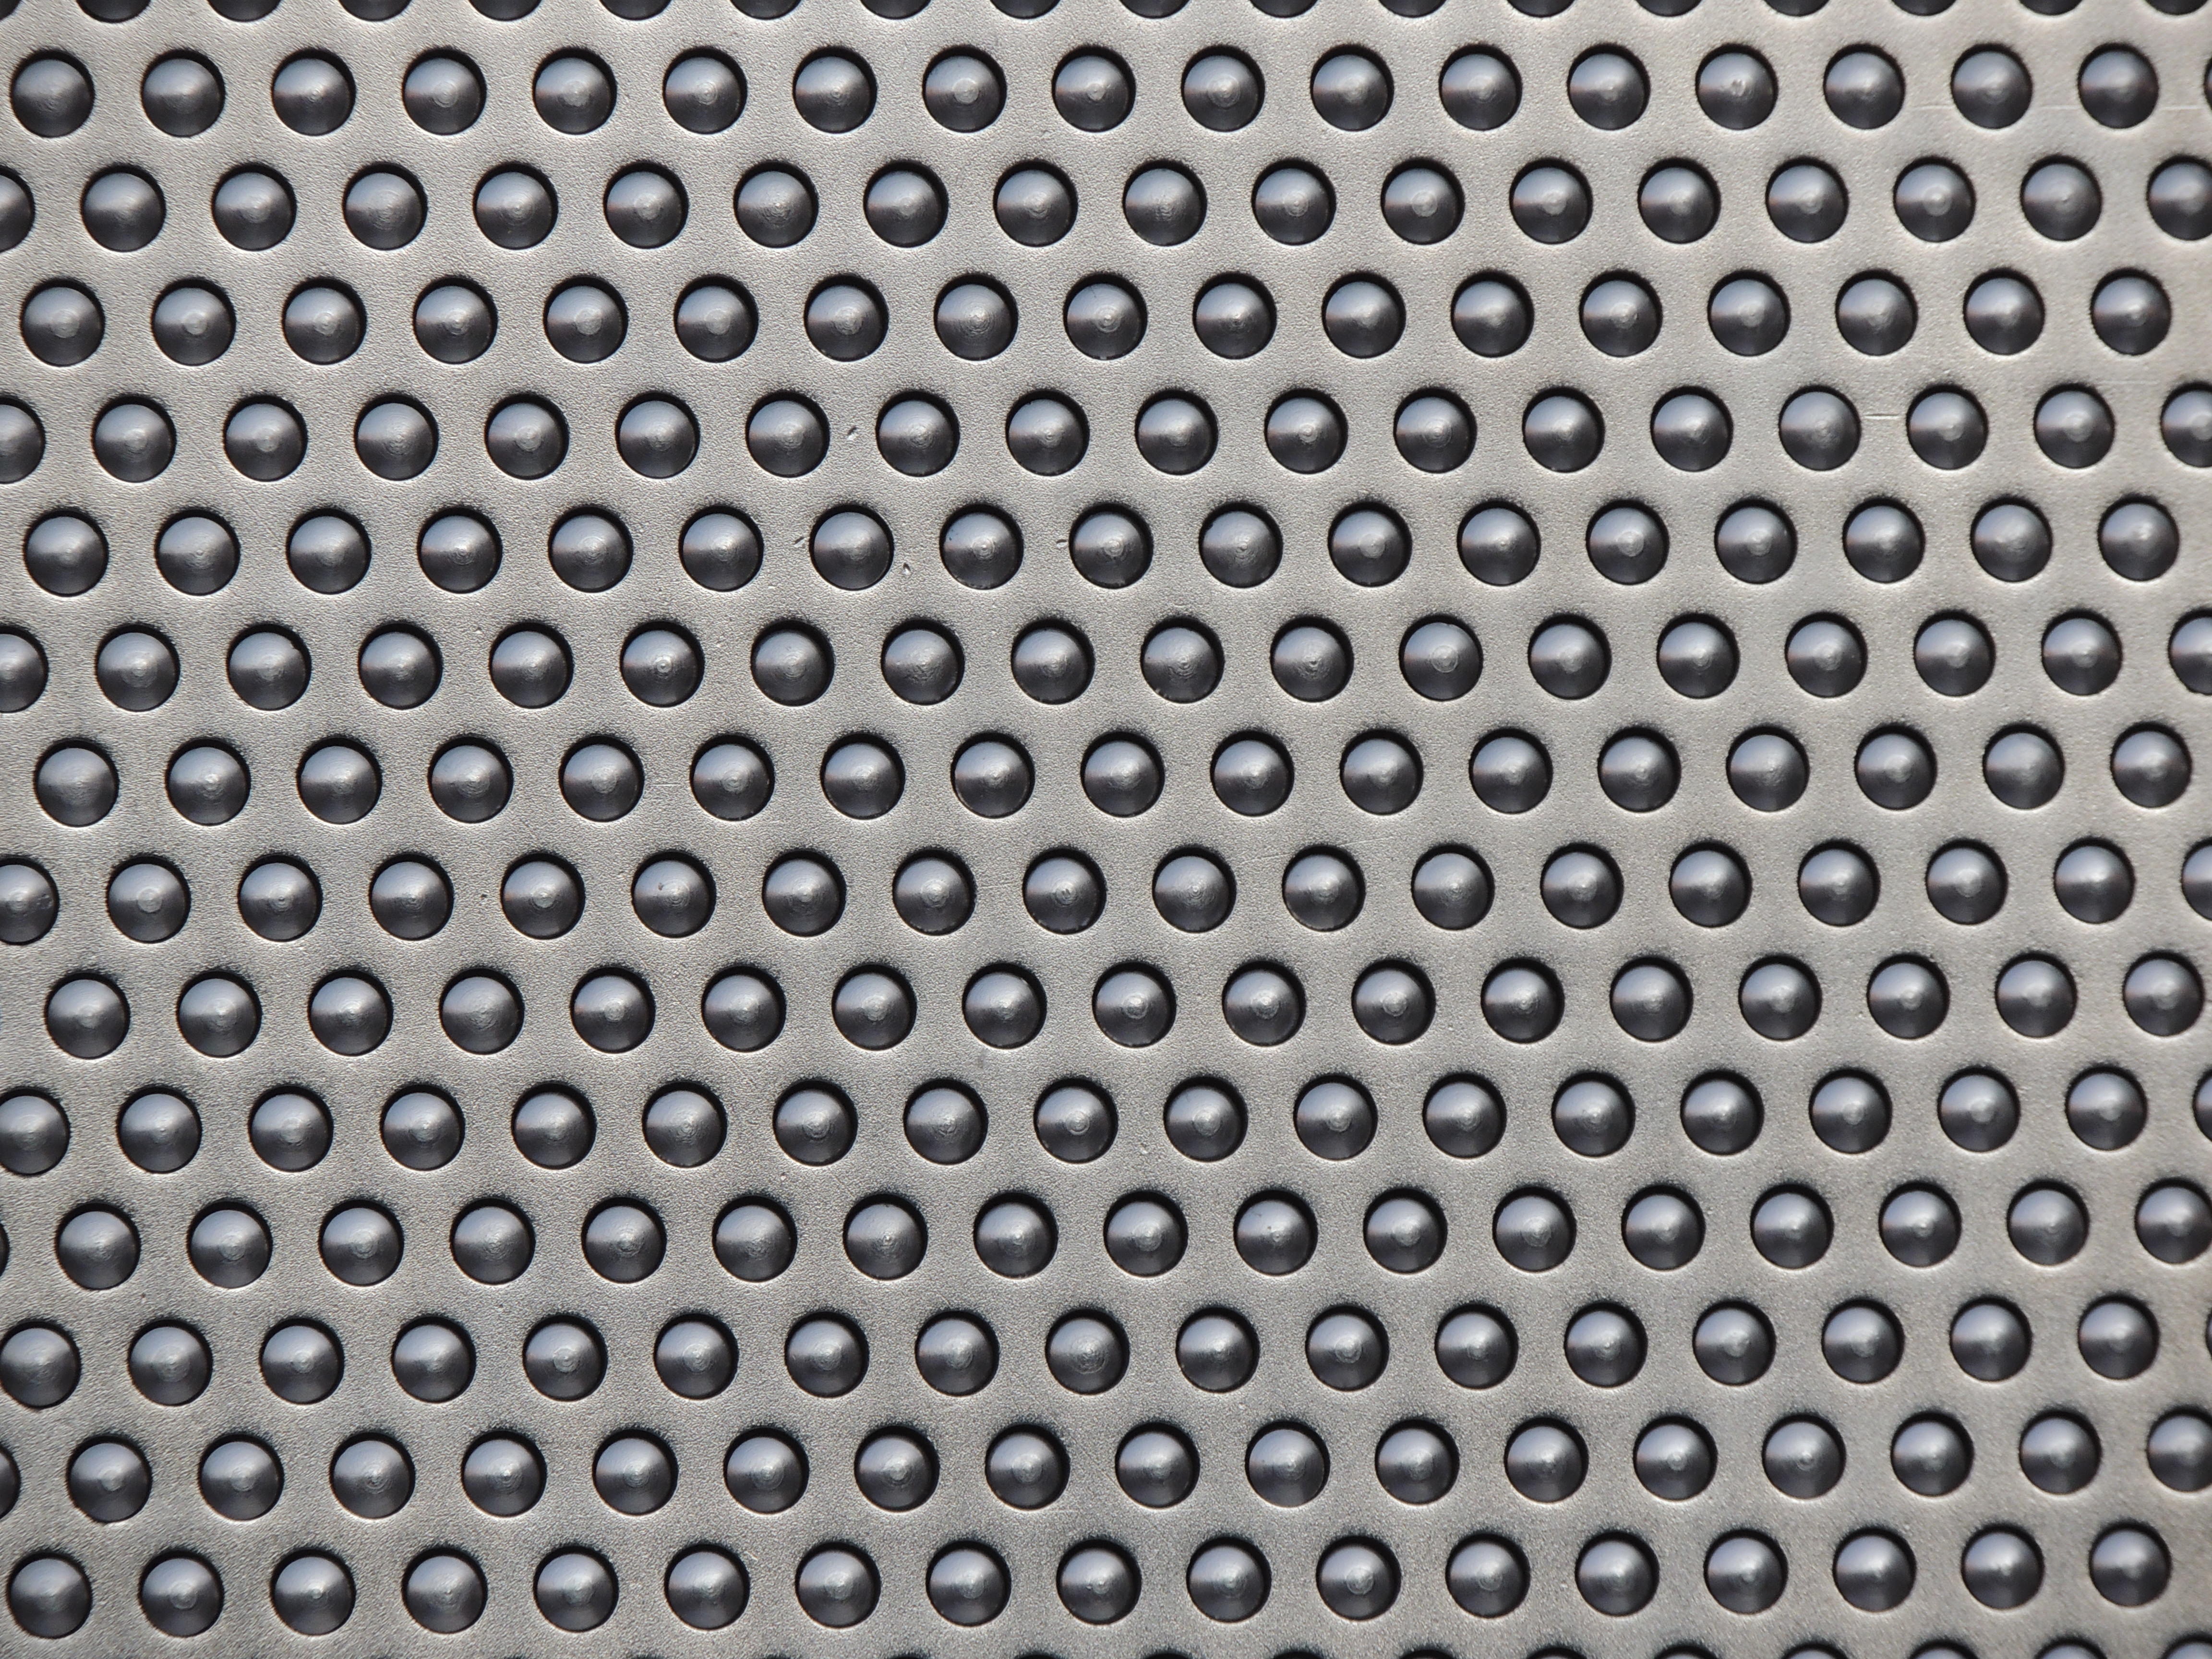
abstract, texture, pattern, line, metal, modern, material, circle, design, net, mesh, points, flooring, chain link fencing